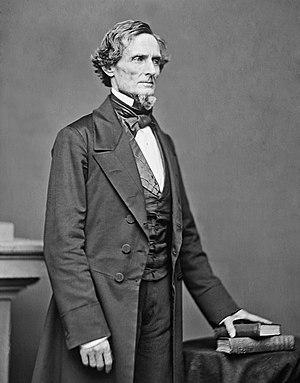
La guerre de Sécession ou guerre civile américaine est une guerre civile survenue entre 1861 et 1865 et opposant les États-Unis d'Amérique, dirigés par Abraham Lincoln, et les États confédérés d'Amérique, dirigés par Jefferson Davis et rassemblant onze États du Sud qui avaient fait sécession des États-Unis.
Arthur James Lyon Fremantle est un soldat britannique et devient l'un des haut-gradés les plus âgés de l'armée britannique de la fin du XIXᵉ siècle.
Jefferson Davis, né le 3 juin 1808 à Fairview et mort le 6 décembre 1889 à La Nouvelle-Orléans, est un officier et homme d'État américain, président des États confédérés pendant la guerre de Sécession.
La bataille du fort Sumter désigne le bombardement des 12 et 13 avril 1861 par l'armée des États confédérés qui visait à déloger la garnison fédérale occupant le Fort Sumter à l'entrée de la baie de Charleston en Caroline du Sud. Cette bataille, qui n'a pas fait de morts, déclenche la guerre de Sécession aux États-Unis, conflit le plus meurtrier de l'histoire du pays.